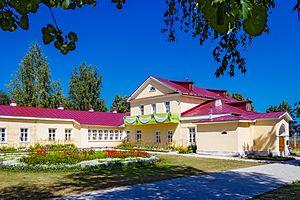
La maison natale musée de Tchaïkovski est une maison-musée de style manoir, de Votkinsk en Oural en Russie, à 1200 km à l'est de Moscou. Lieu de naissance du célèbre compositeur de musique classique russe Tchaïkovski qui y passe sa petite enfance de sa naissance à 1848, avant qu'un musée ne lui soit dédié depuis 1940. La maison est classée aux monuments historiques russes n°1810016000.